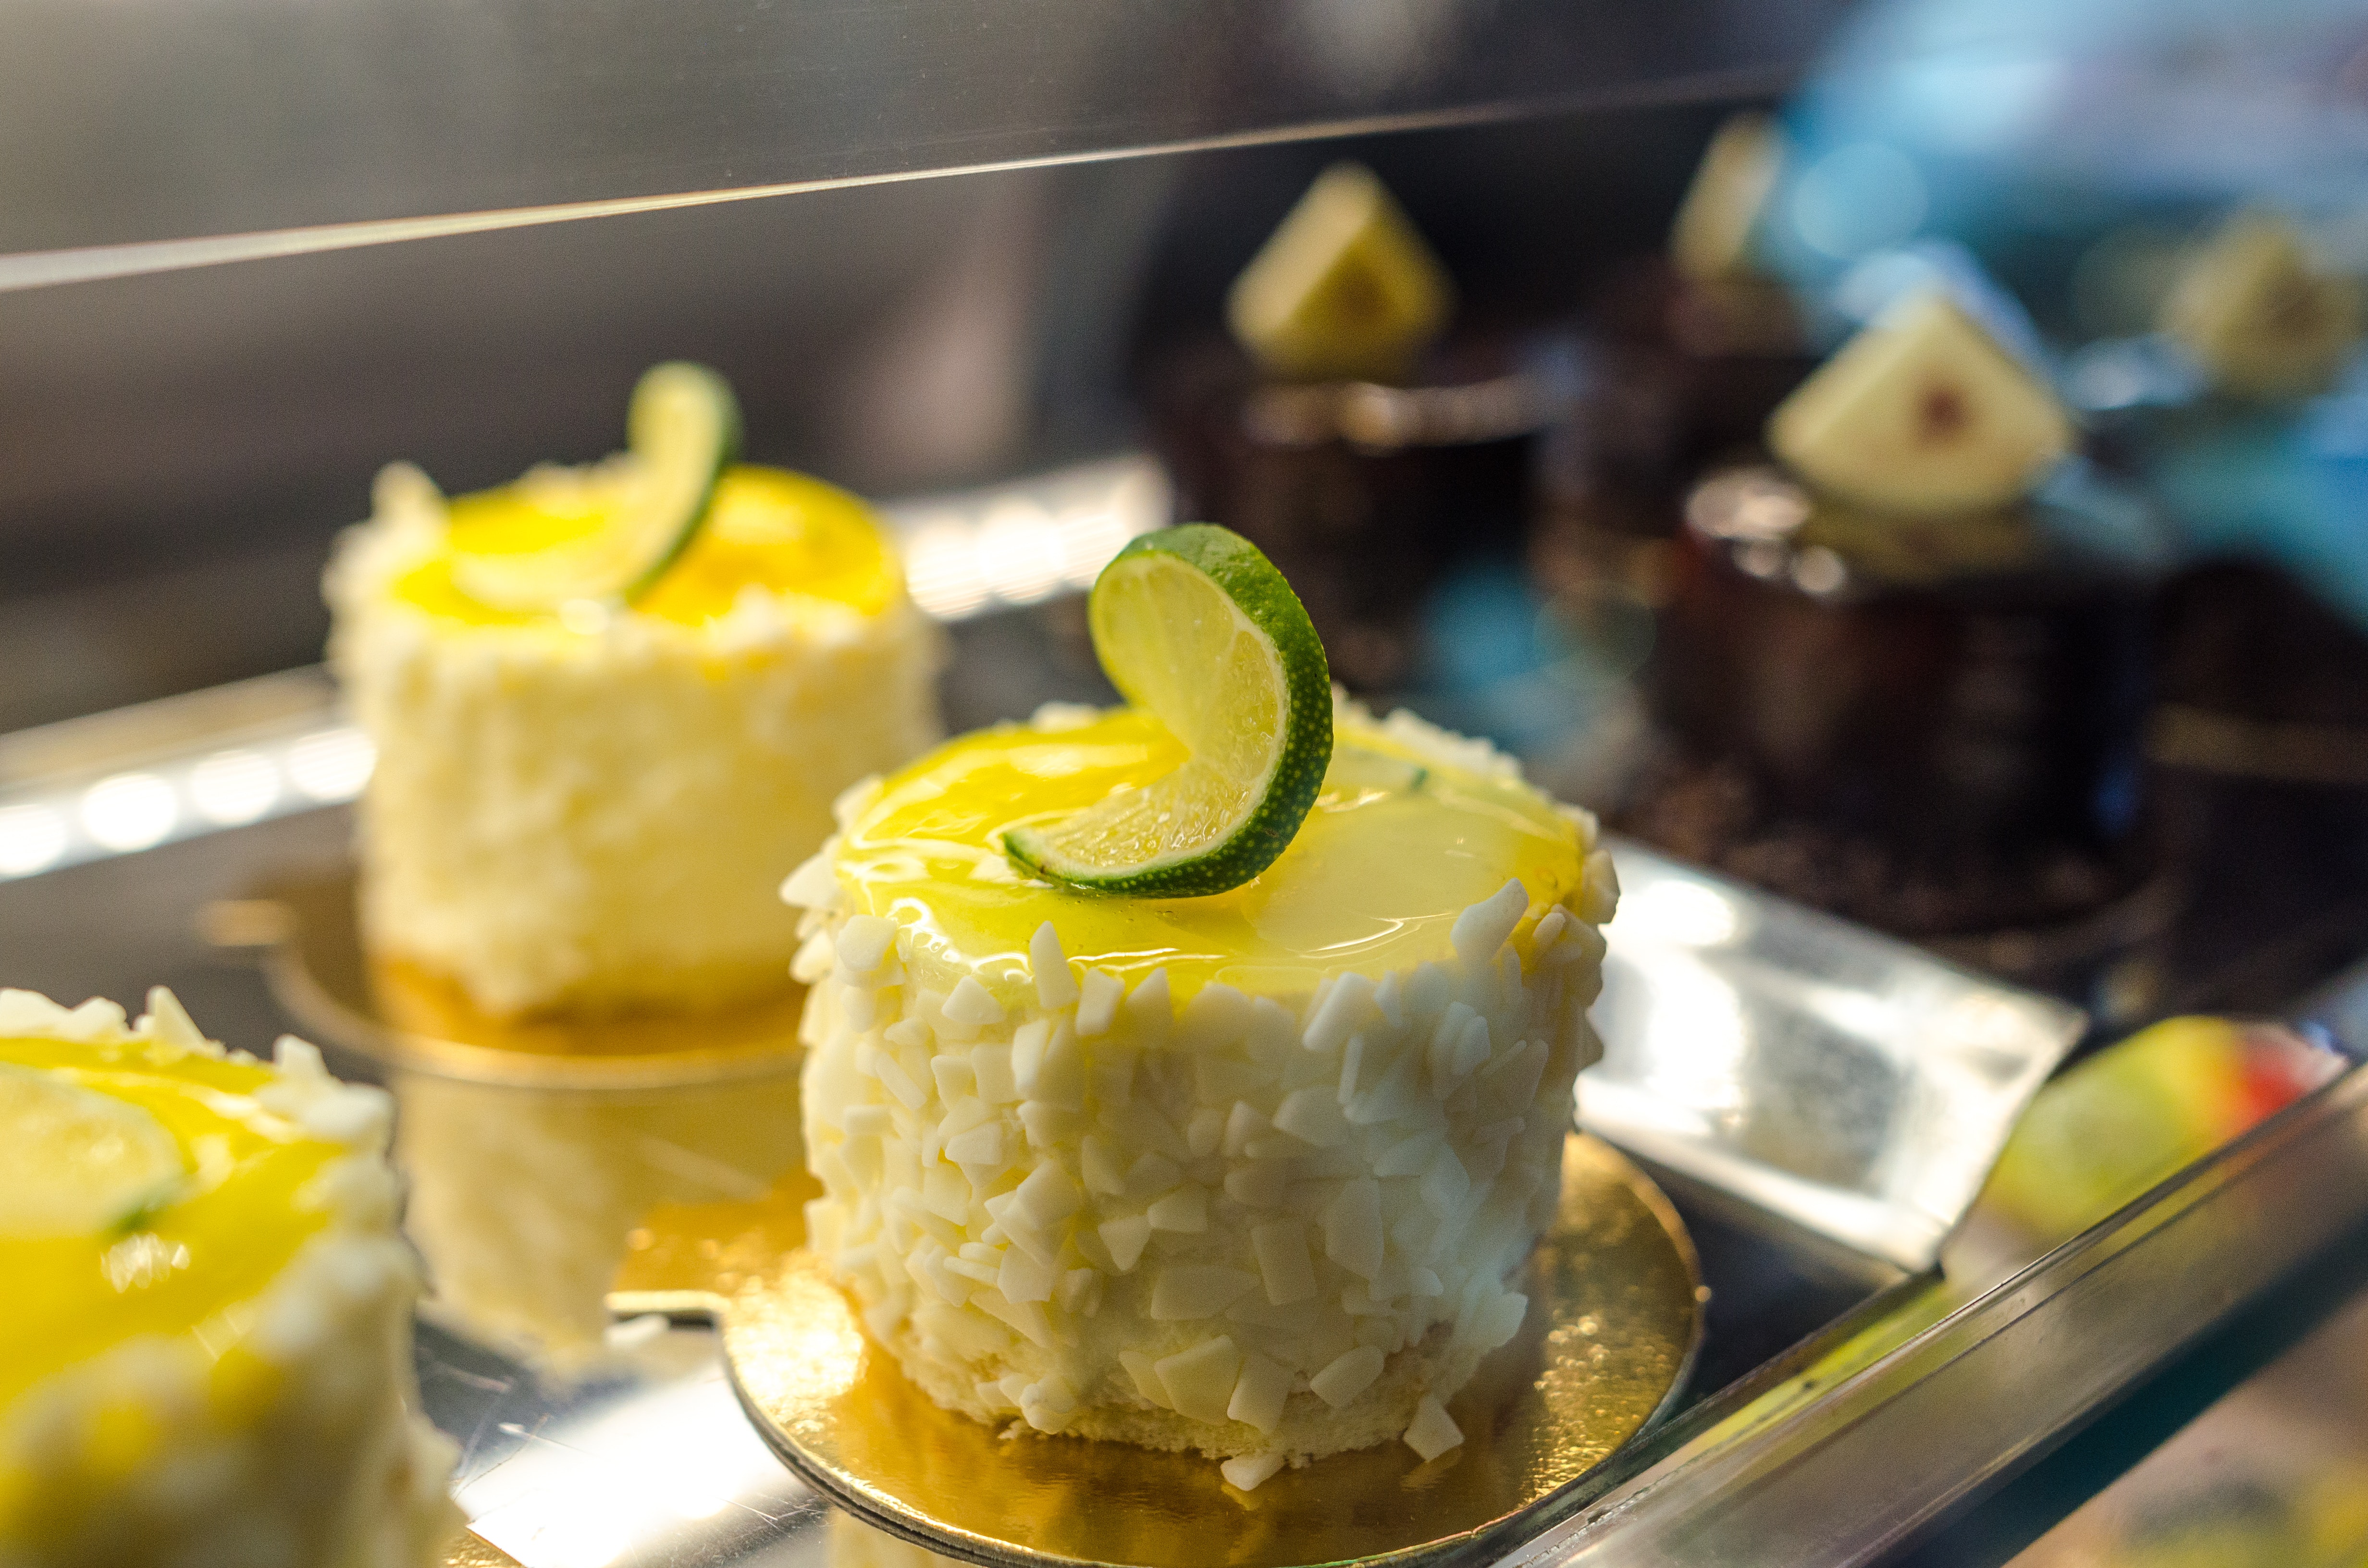
food, dish, cuisine, frozen dessert, dessert, ingredient, yellow, sweetness, produce, gelato, patisserie, cream, recipe, lime, baked goods, baking, petit four, ice cream, bavarian cream, pudding, fruit